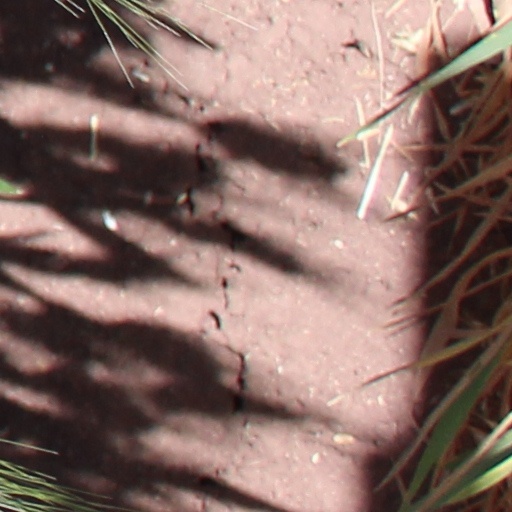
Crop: wheat